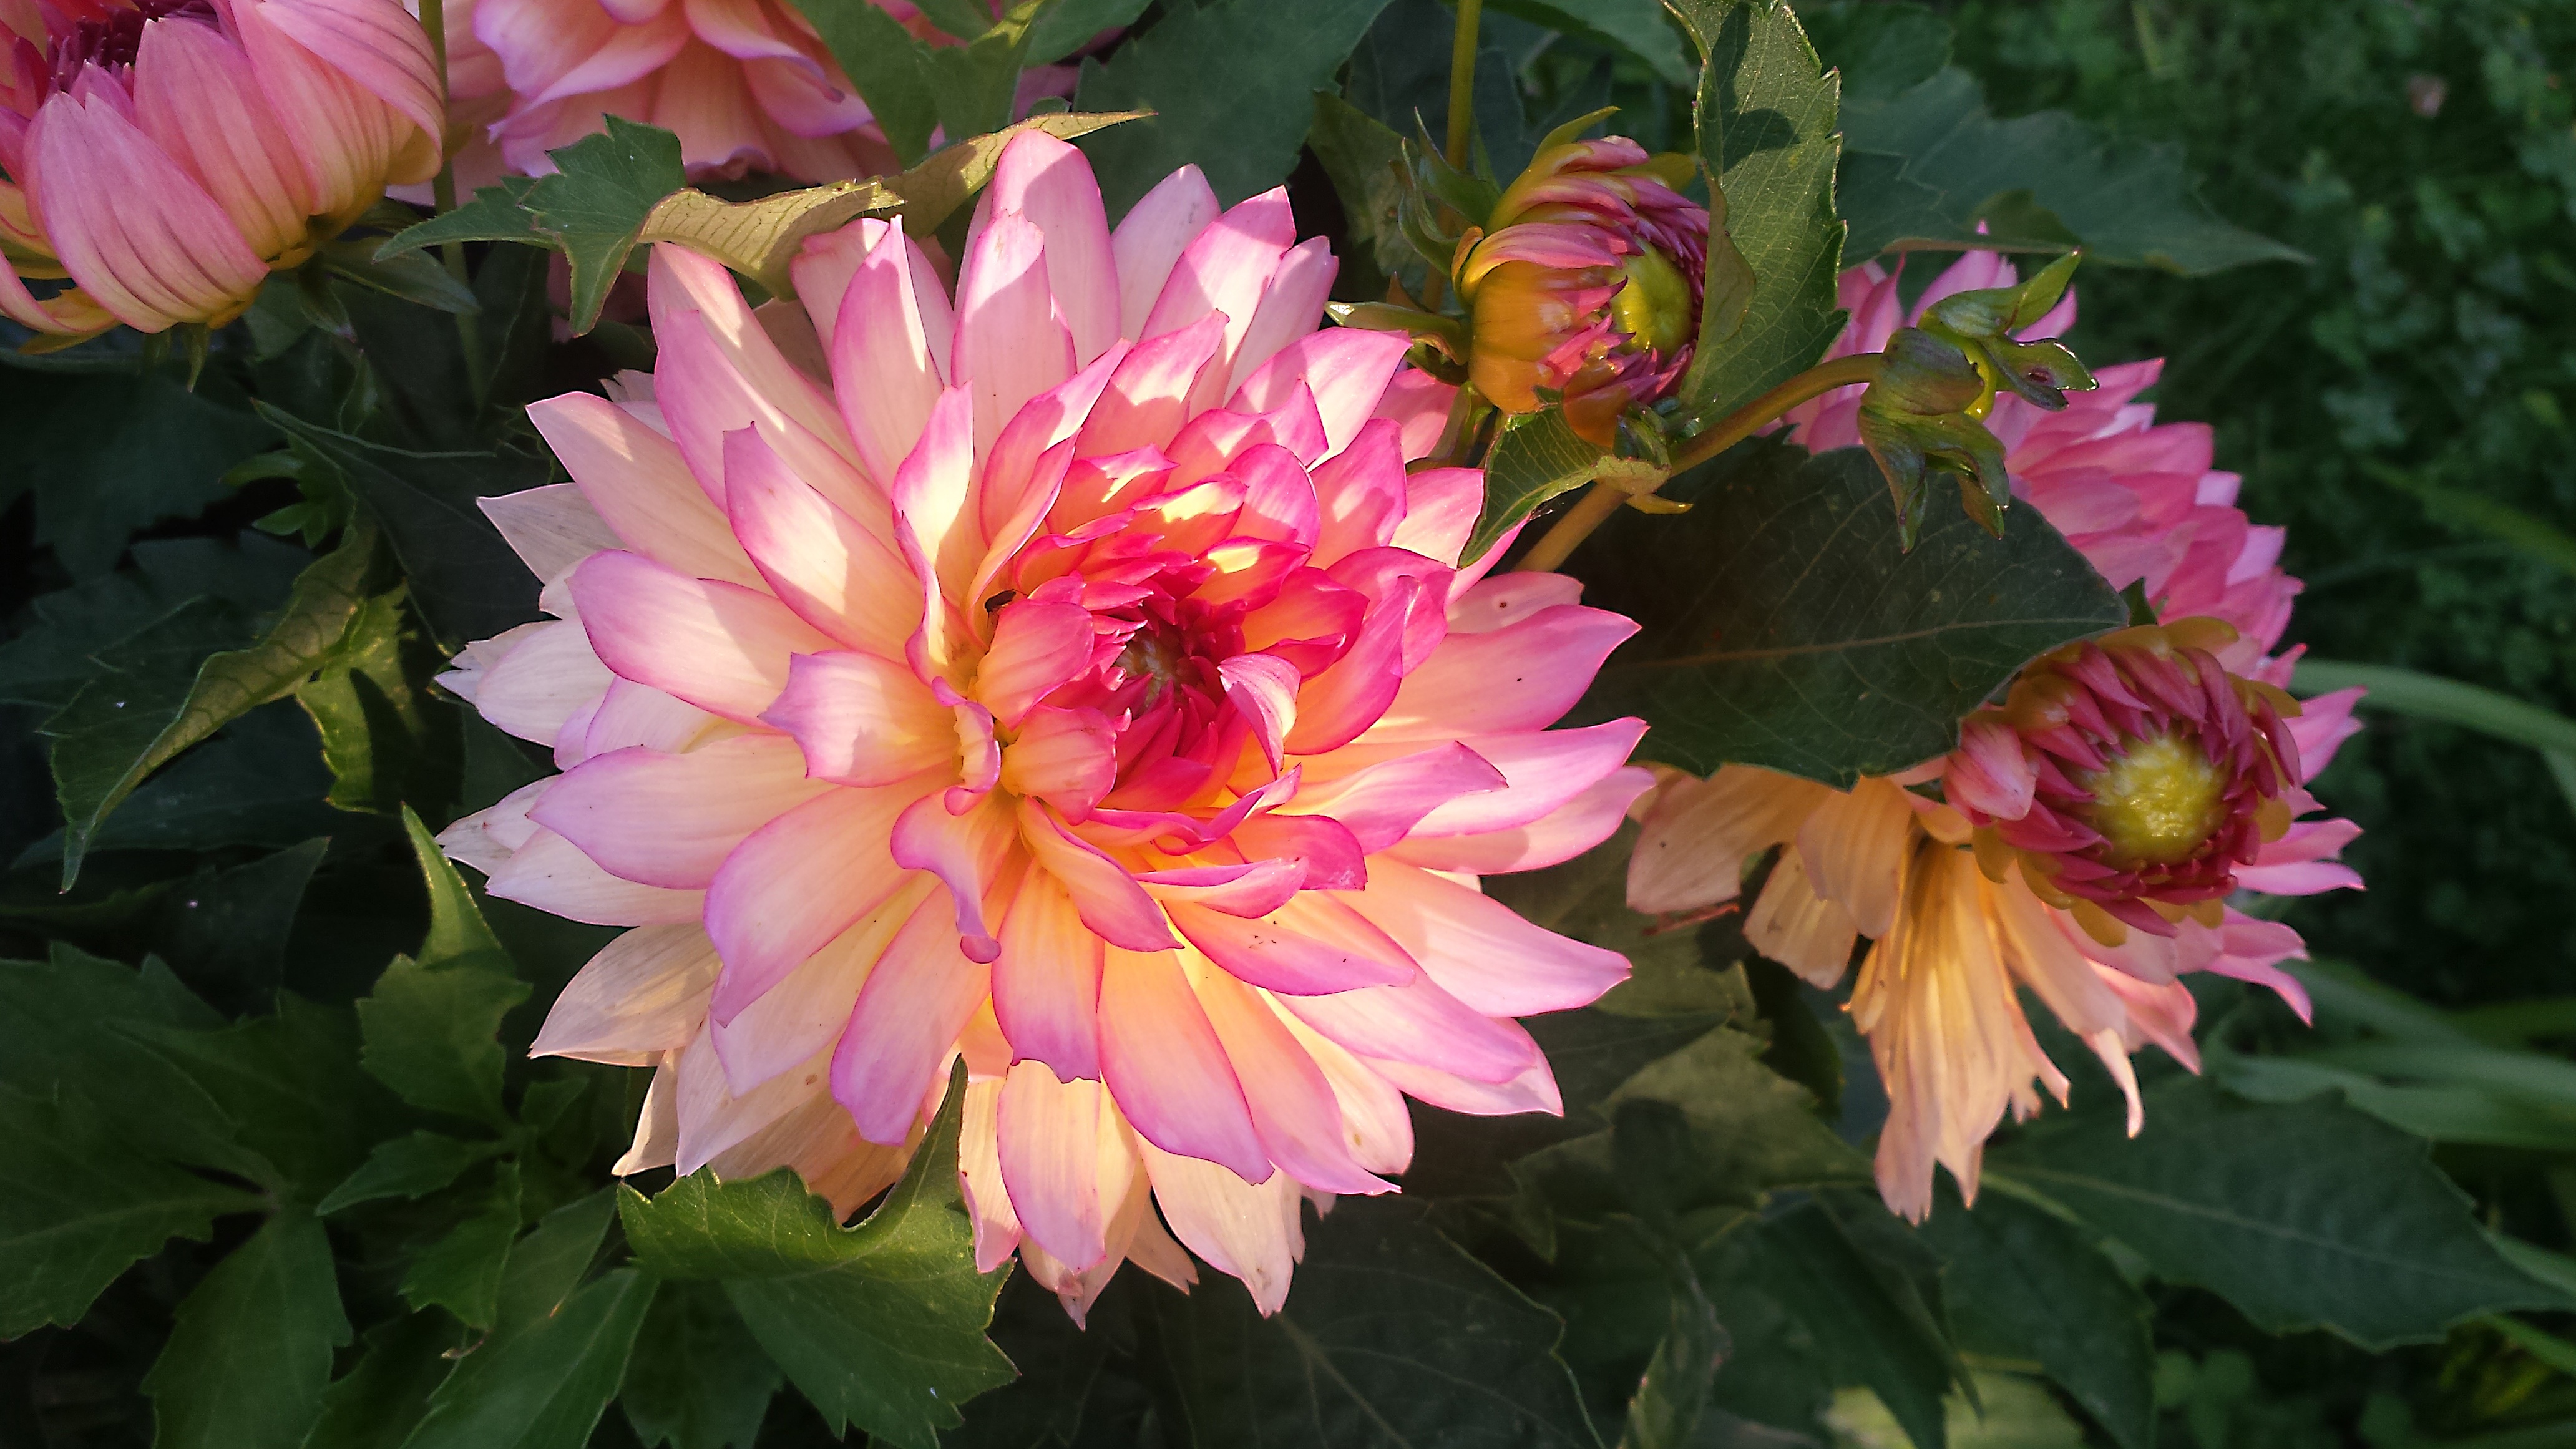
blossom, plant, flower, petal, bloom, botany, flora, dahlia, dahlia garden, floristry, peony, garden plant, flowering plant, daisy family, dahlia flower, annual plant, land plant